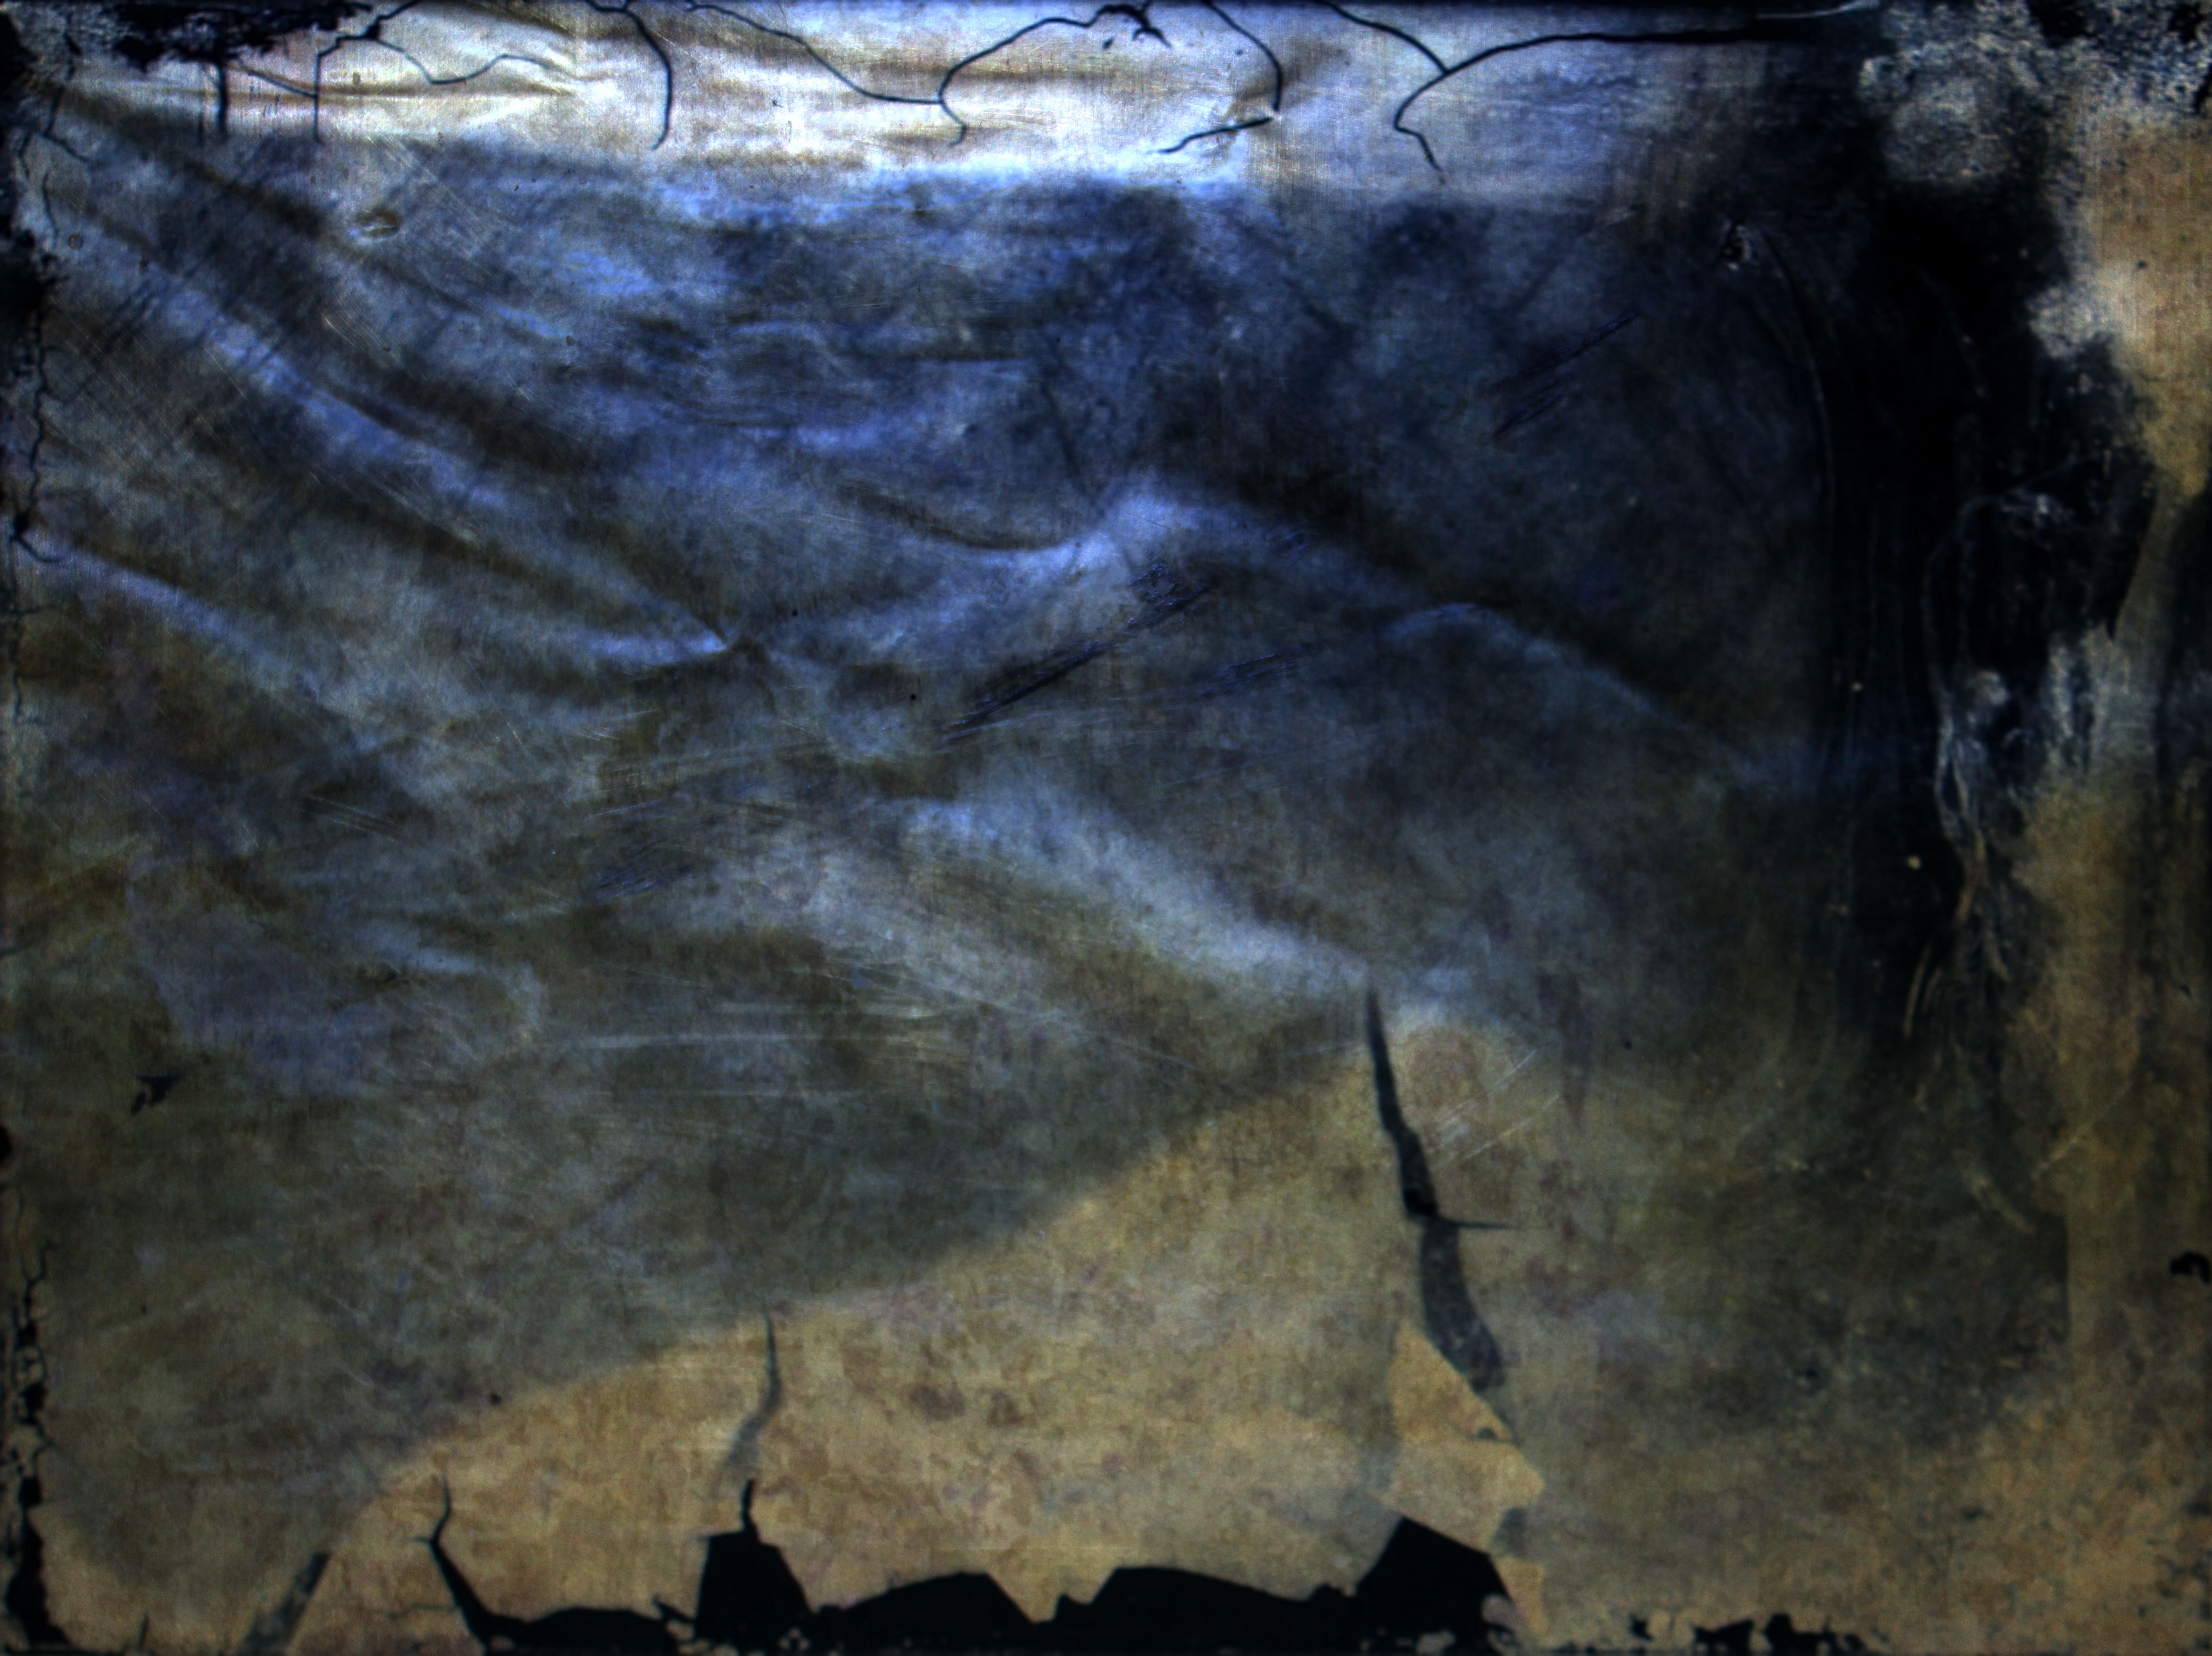
rock, texture, formation, cave, free, geology, landform, geographical feature